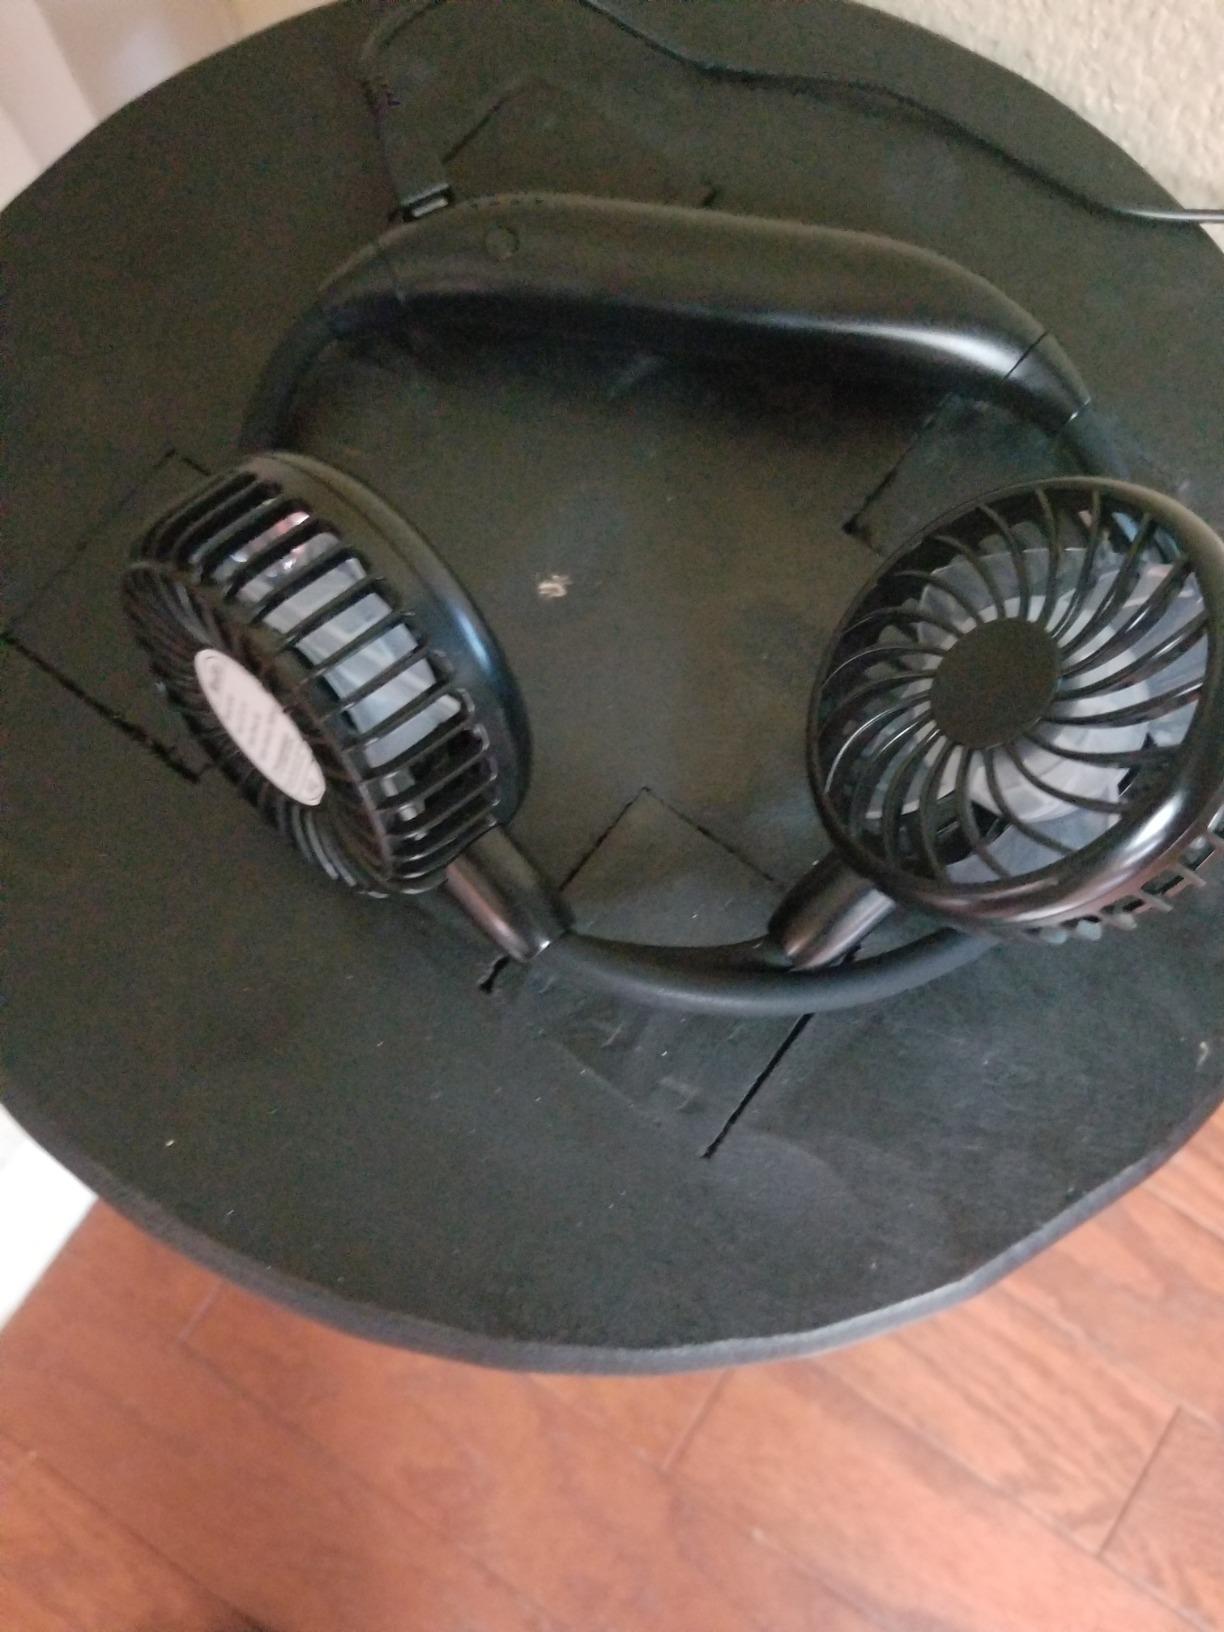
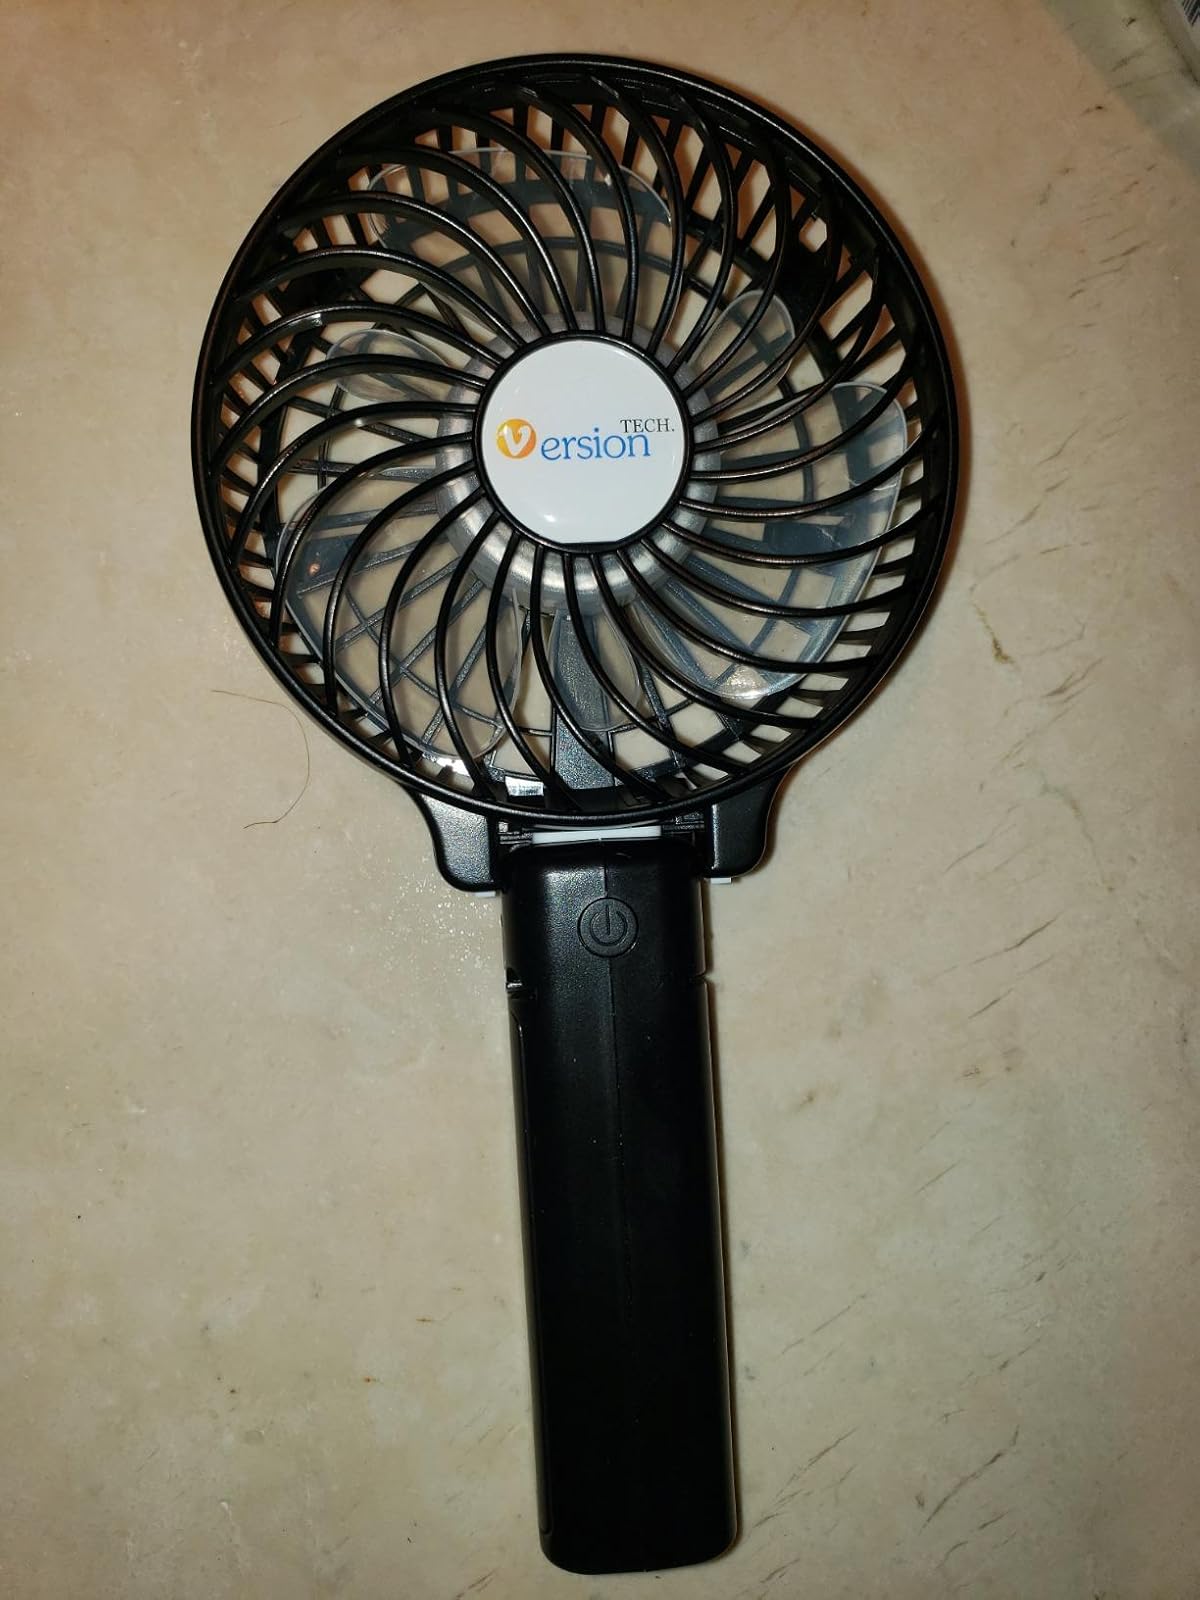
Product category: fan
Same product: no